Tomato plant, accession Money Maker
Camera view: tilt-top (135 deg); turntable rotation: 270 degrees
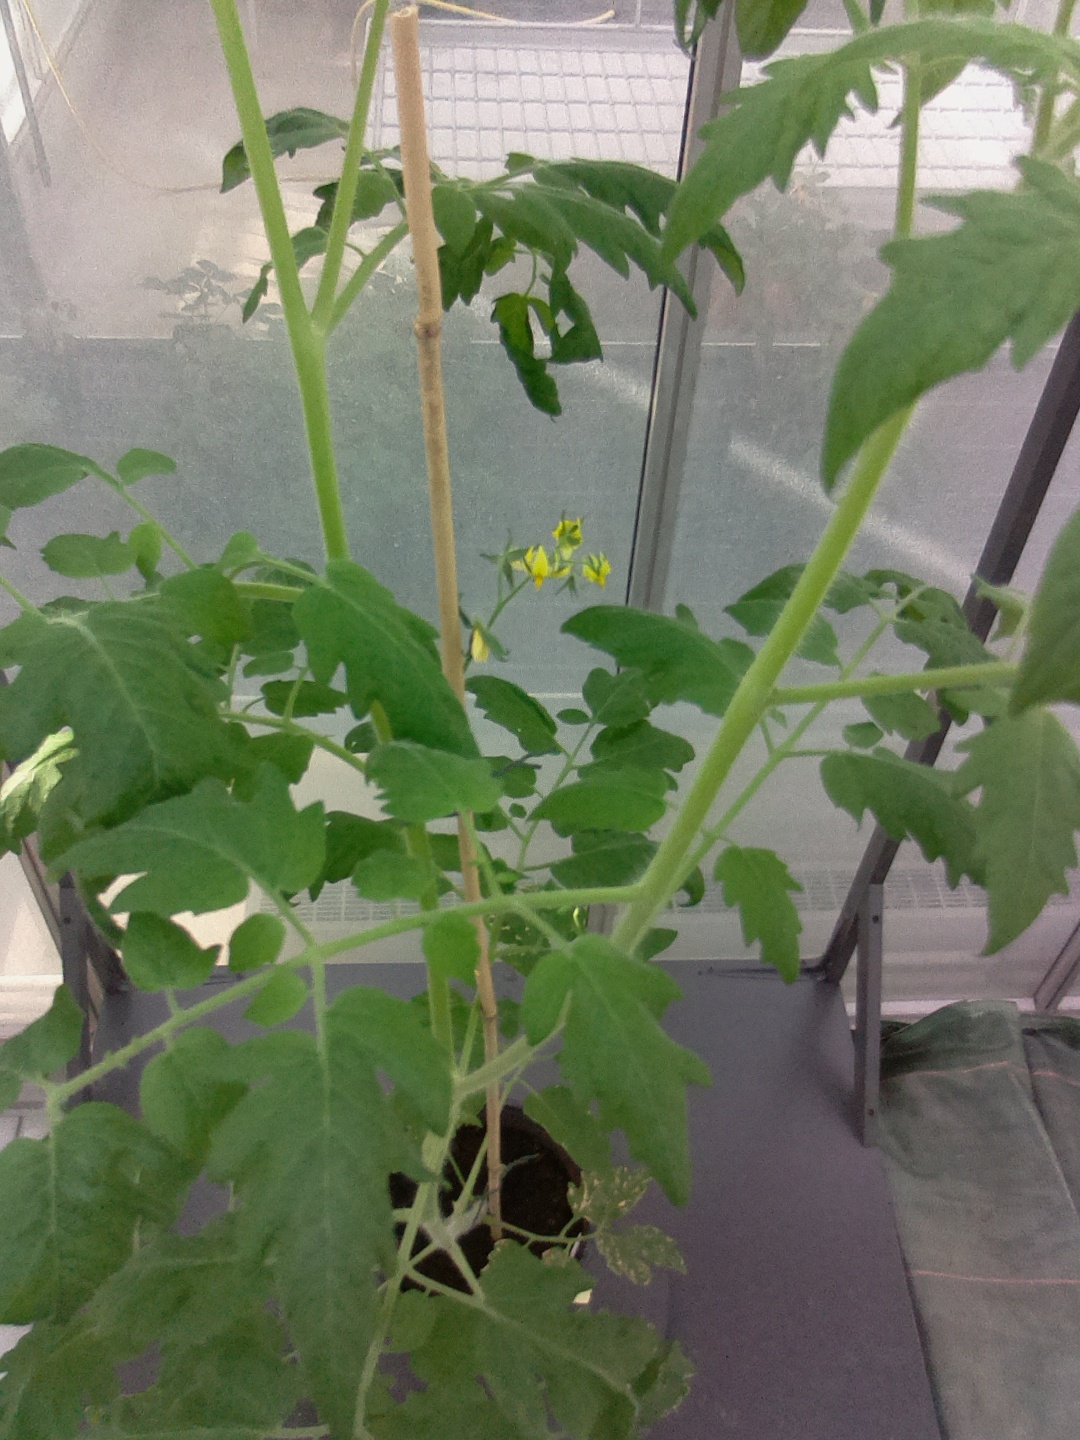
BBCH growth stage 65: Full flowering, 50%-60% of flowers open, first petals falling